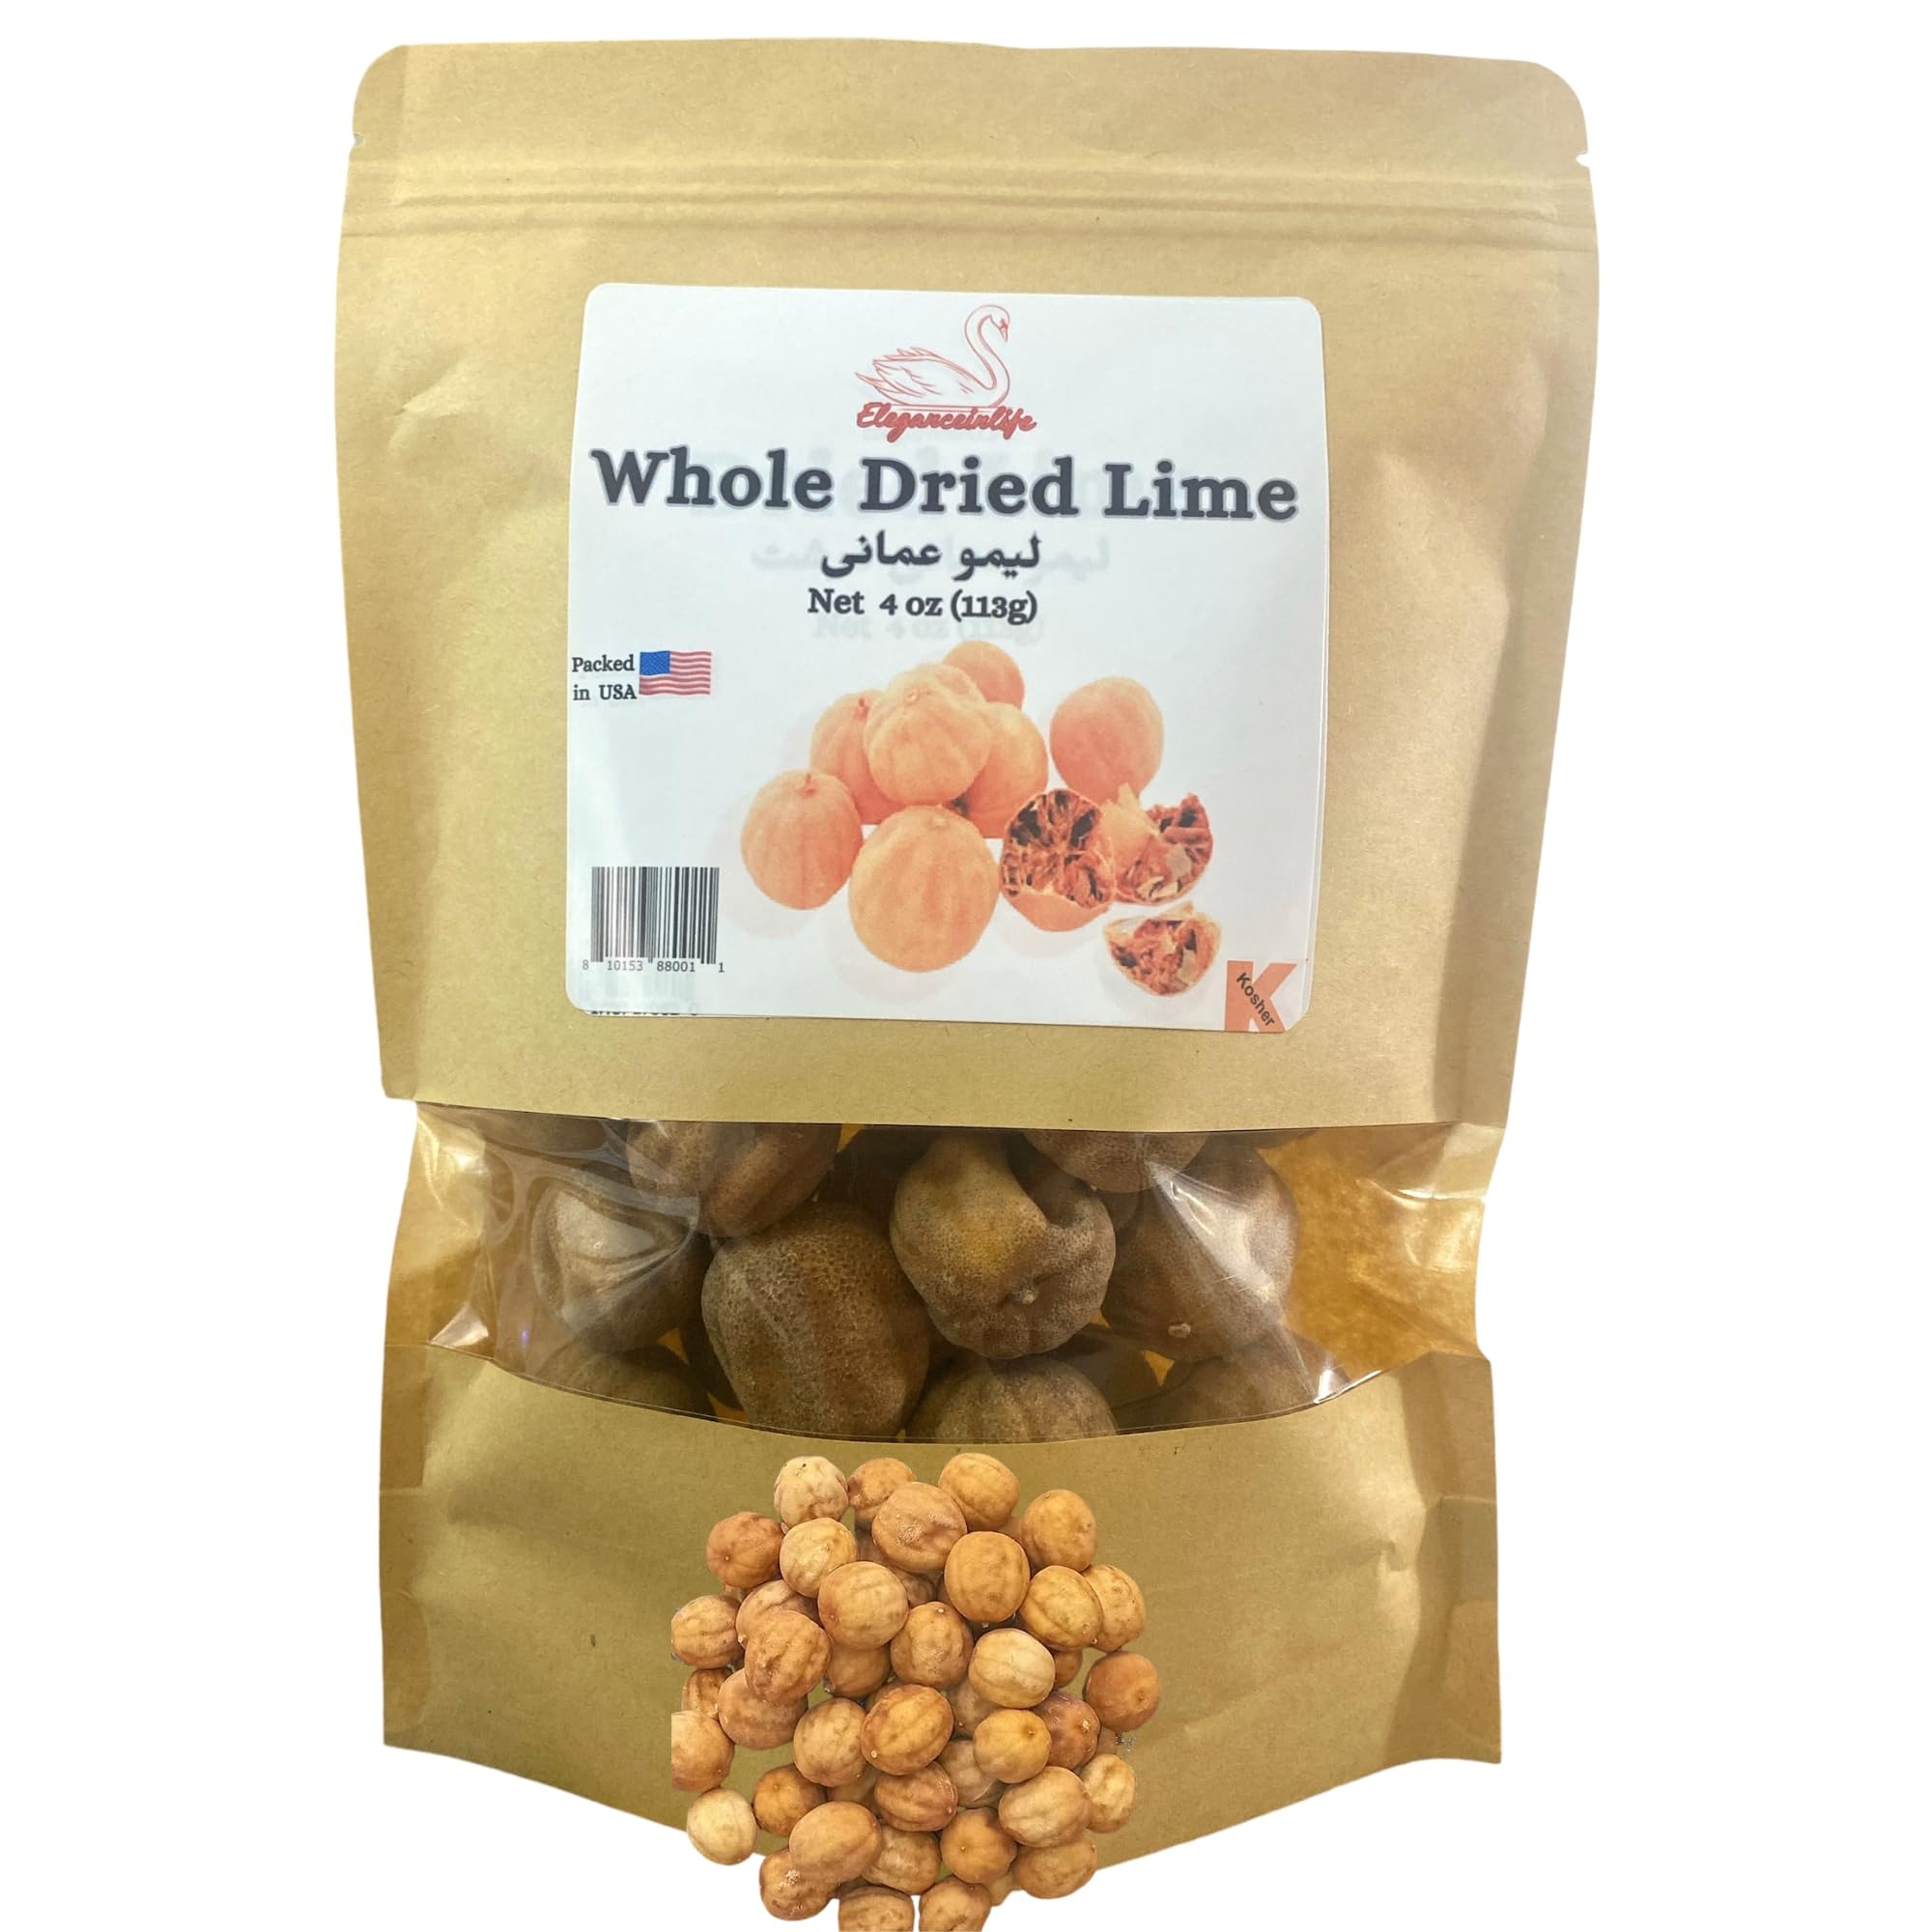
Item Name: Eleganceinlife Dried Lime Limu Omani Natural Dried Limes for Cooking 4 oz
Bullet Point 1: Intense Flavor: These dried limes impart a unique, intense citrusy and slightly fermented flavor to your dishes. Culinary Versatility: Ideal for Middle Eastern, Persian, and Mediterranean cuisine, they can be used in soups, stews, rice dishes, and more.
Bullet Point 2: Gourmet Quality: Each dried lime is carefully selected and dried to perfection to ensure premium quality. Aroma and Freshness: Experience the tantalizing aroma and lasting freshness of our dried limes.
Bullet Point 3: Whether you're a professional chef or a home cook, EleganceInLife Dried Lime Limu Omani will add an exquisite dimension to your recipes. Elevate your cooking to new heights with the zesty, flavorful touch of our natural dried limes. Buy now and embark on a culinary journey that will delight your taste buds!
Product Description: Elevate your culinary experience with EleganceInLife Dried Lime Limu Omani! Our premium quality natural dried limes are a must-have addition to your kitchen. these dried limes bring an exotic and tangy twist to your dishes.
Value: 1.0
Unit: Ounce

Price: 9.87